Question: Please indicate a possible affordance area of the boxing_punching_bag that can be used for punching
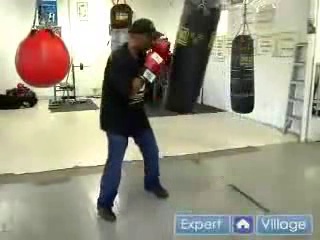
Answer: [231.5, 35, 256.5, 110]